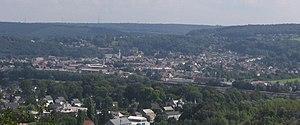
L'Ardenne condrusienne appelée aussi Condroz ardennais est une sous-région naturelle du Condroz. Elle se situe en Province de Hainaut, de Namur et de Liège dans la Région wallonne en Belgique.
Andenne est une ville francophone de Belgique située en Région wallonne dans la province de Namur.